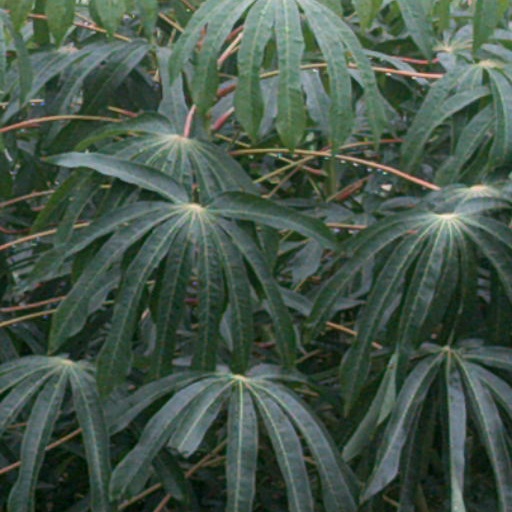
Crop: cassava